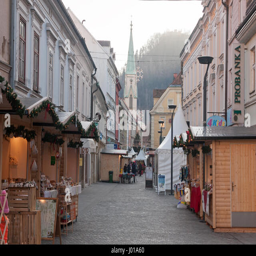
picture of christmas fair has a long tradition of markets